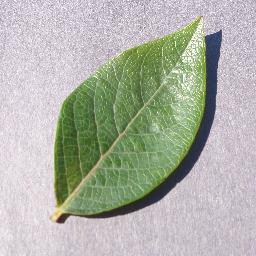
Label: Blueberry___healthy